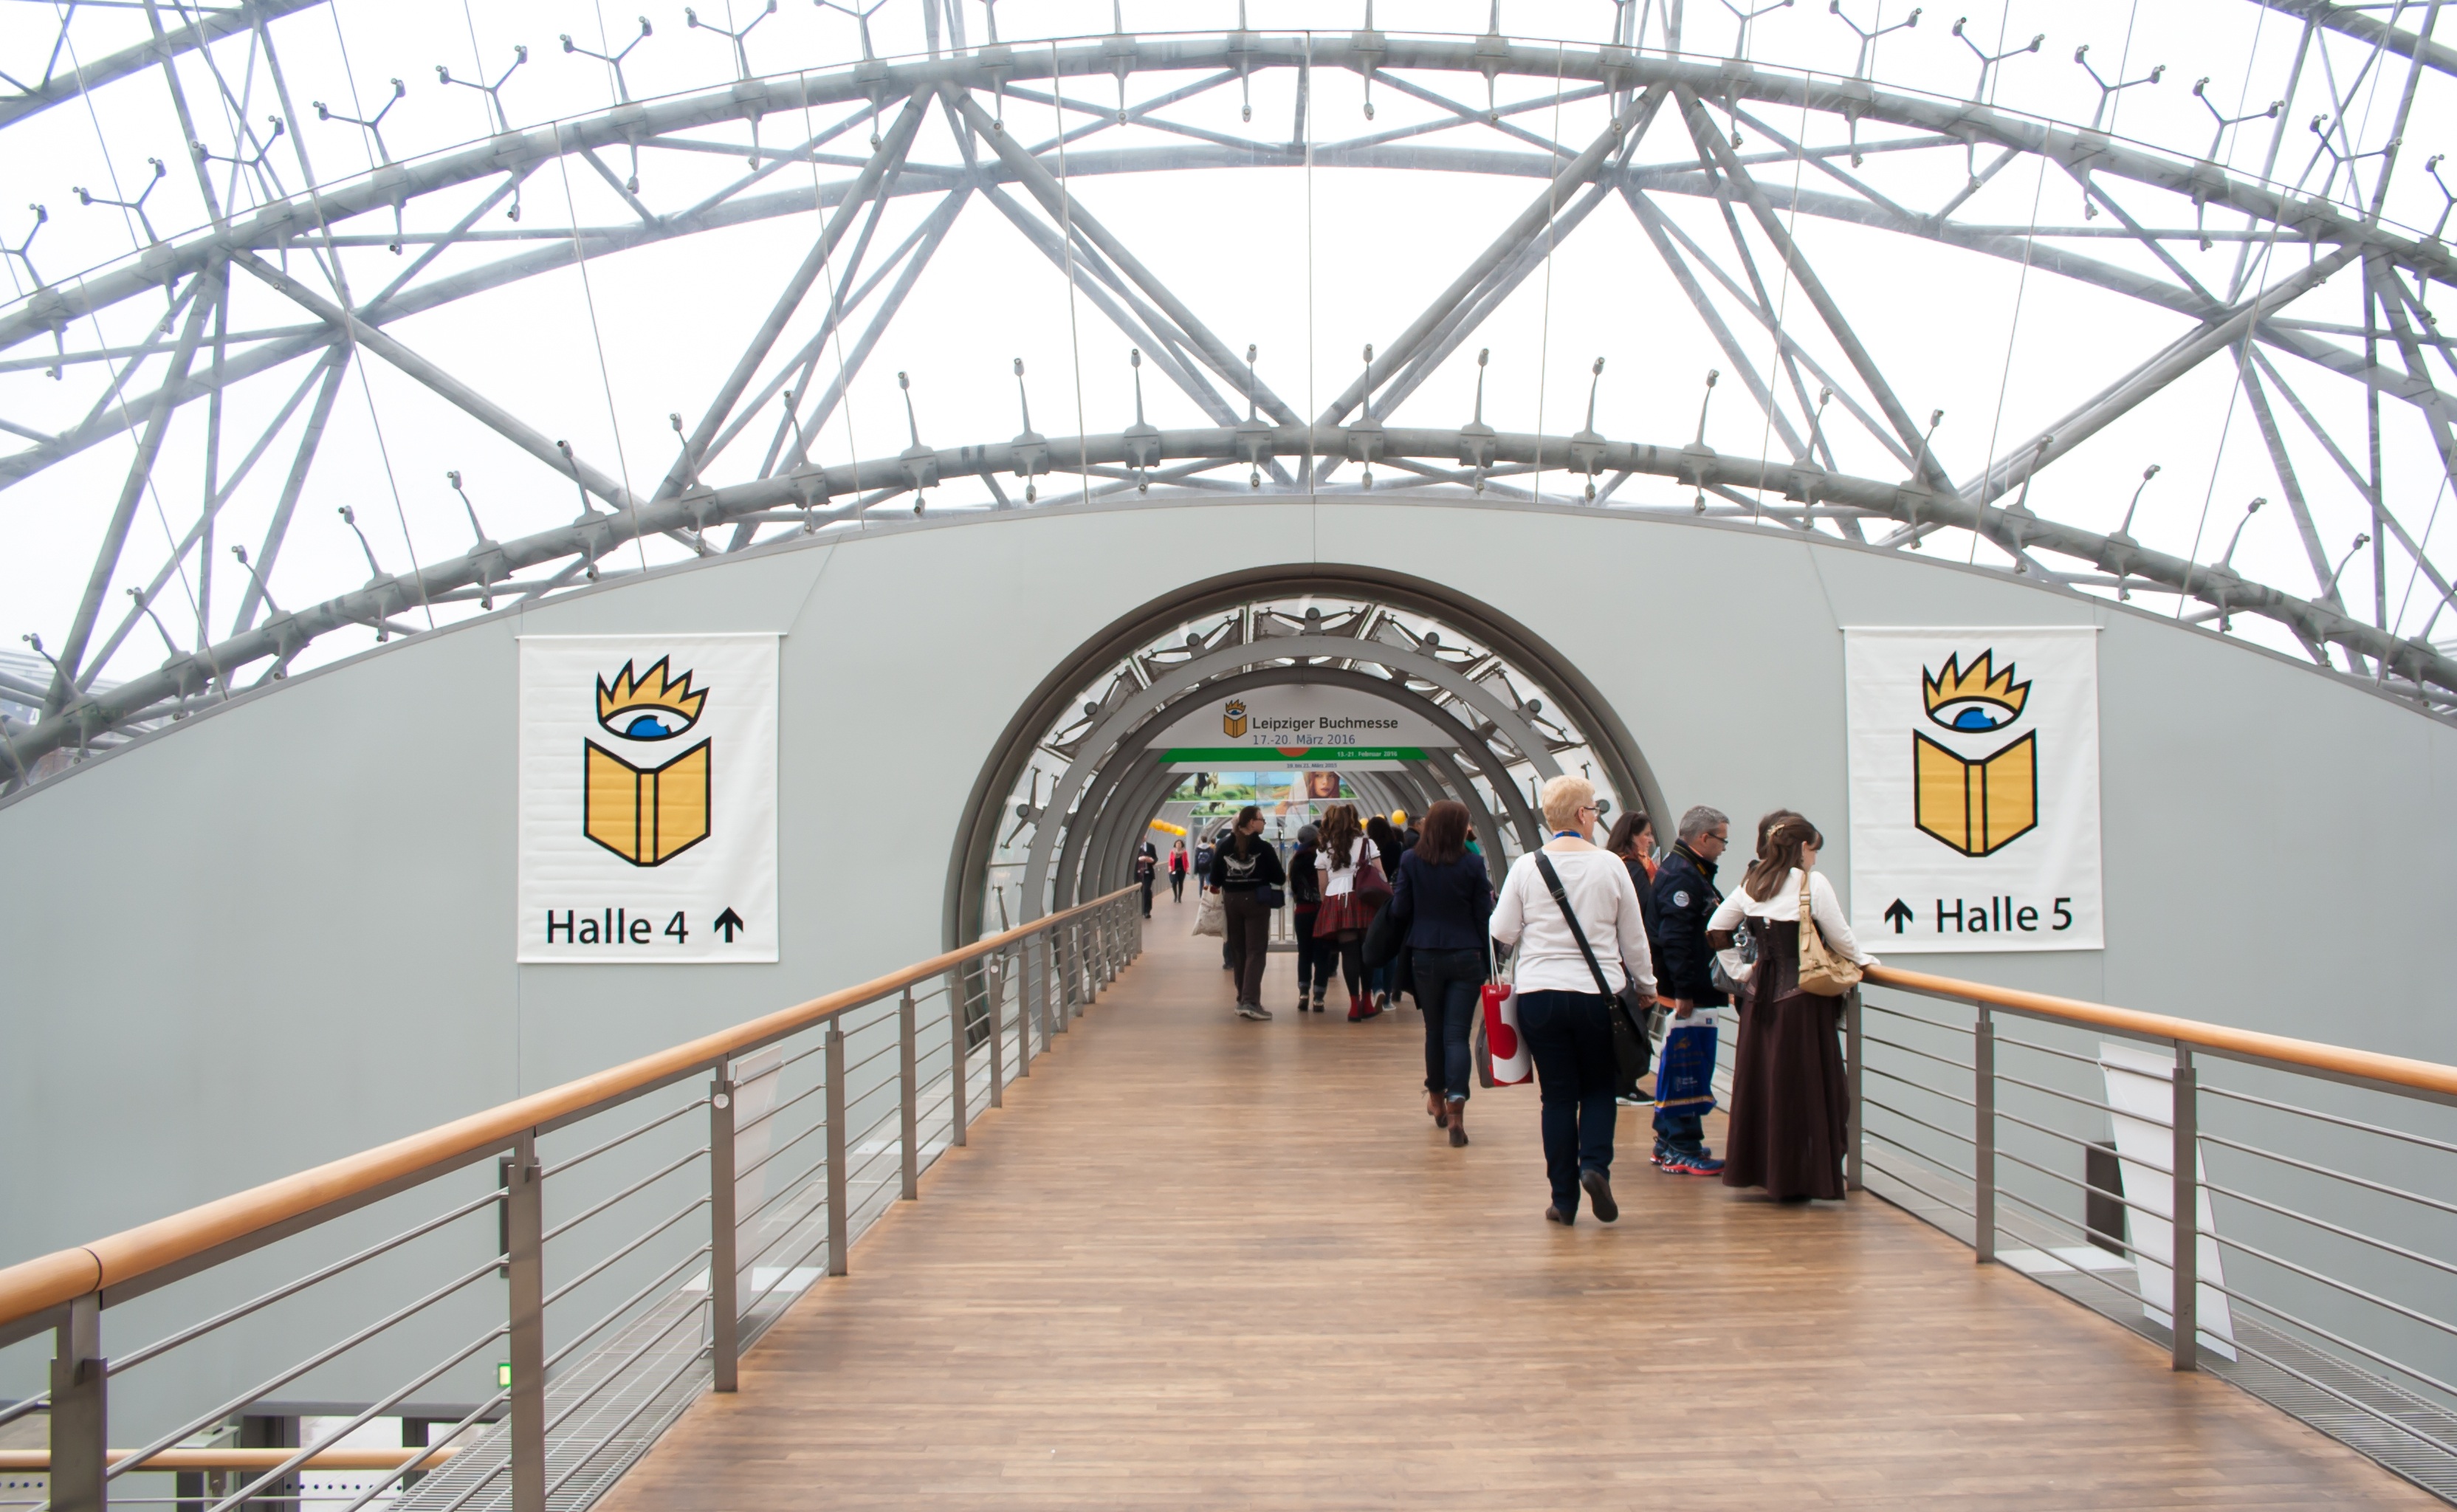
man, book, architecture, group, woman, bridge, run, tunnel, transport, arch, community, office, human, business, shopping, together, public transport, book fair, metro station, family, team, teamwork, leipzig, trade, event, tourist attraction, fair, away, company, gang, success, career, organization, finance, personal, group of people, cooperation, successful, group work